First presidency of Donald Trump

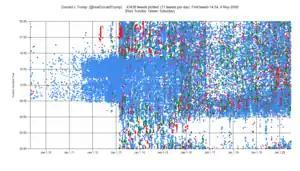
Twitter activity of Donald Trump from his first tweet in May 2009 to September 2017. Retweets are not included.

His tweets have been reported as ill-considered, impulsive, vengeful, and bullying, often being made late at night or in the early hours of the morning. His tweets about a Muslim ban were successfully turned against his administration to halt two versions of travel restrictions from some Muslim-majority countries. He has used Twitter to threaten and intimidate his political opponents and potential political allies needed to pass bills. Many tweets appear to be based on stories Trump has seen in the media, including far-right news websites such as Breitbart and television shows such as "Fox & Friends".